Henry Theophilus Howaniec

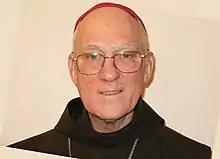
Henry Theophilus Howaniec

Henry Theophilus Howaniec (14 February 1931 – 30 March 2018) was a Roman Catholic bishop.